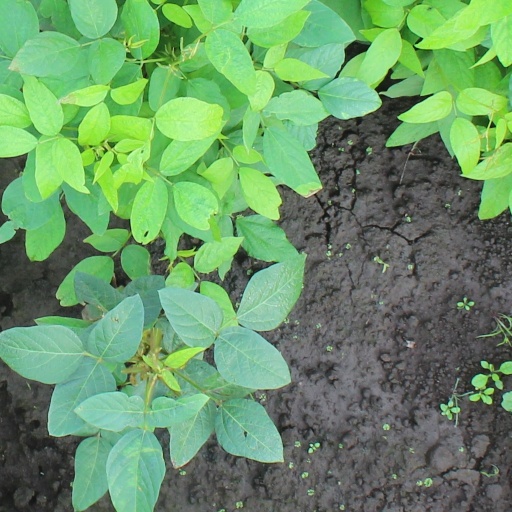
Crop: soybean